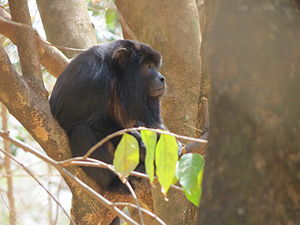
Sort brøleabe
En han
En han
Den sorte brøleabe er en art i slægten brøleaber blandt vestaberne.